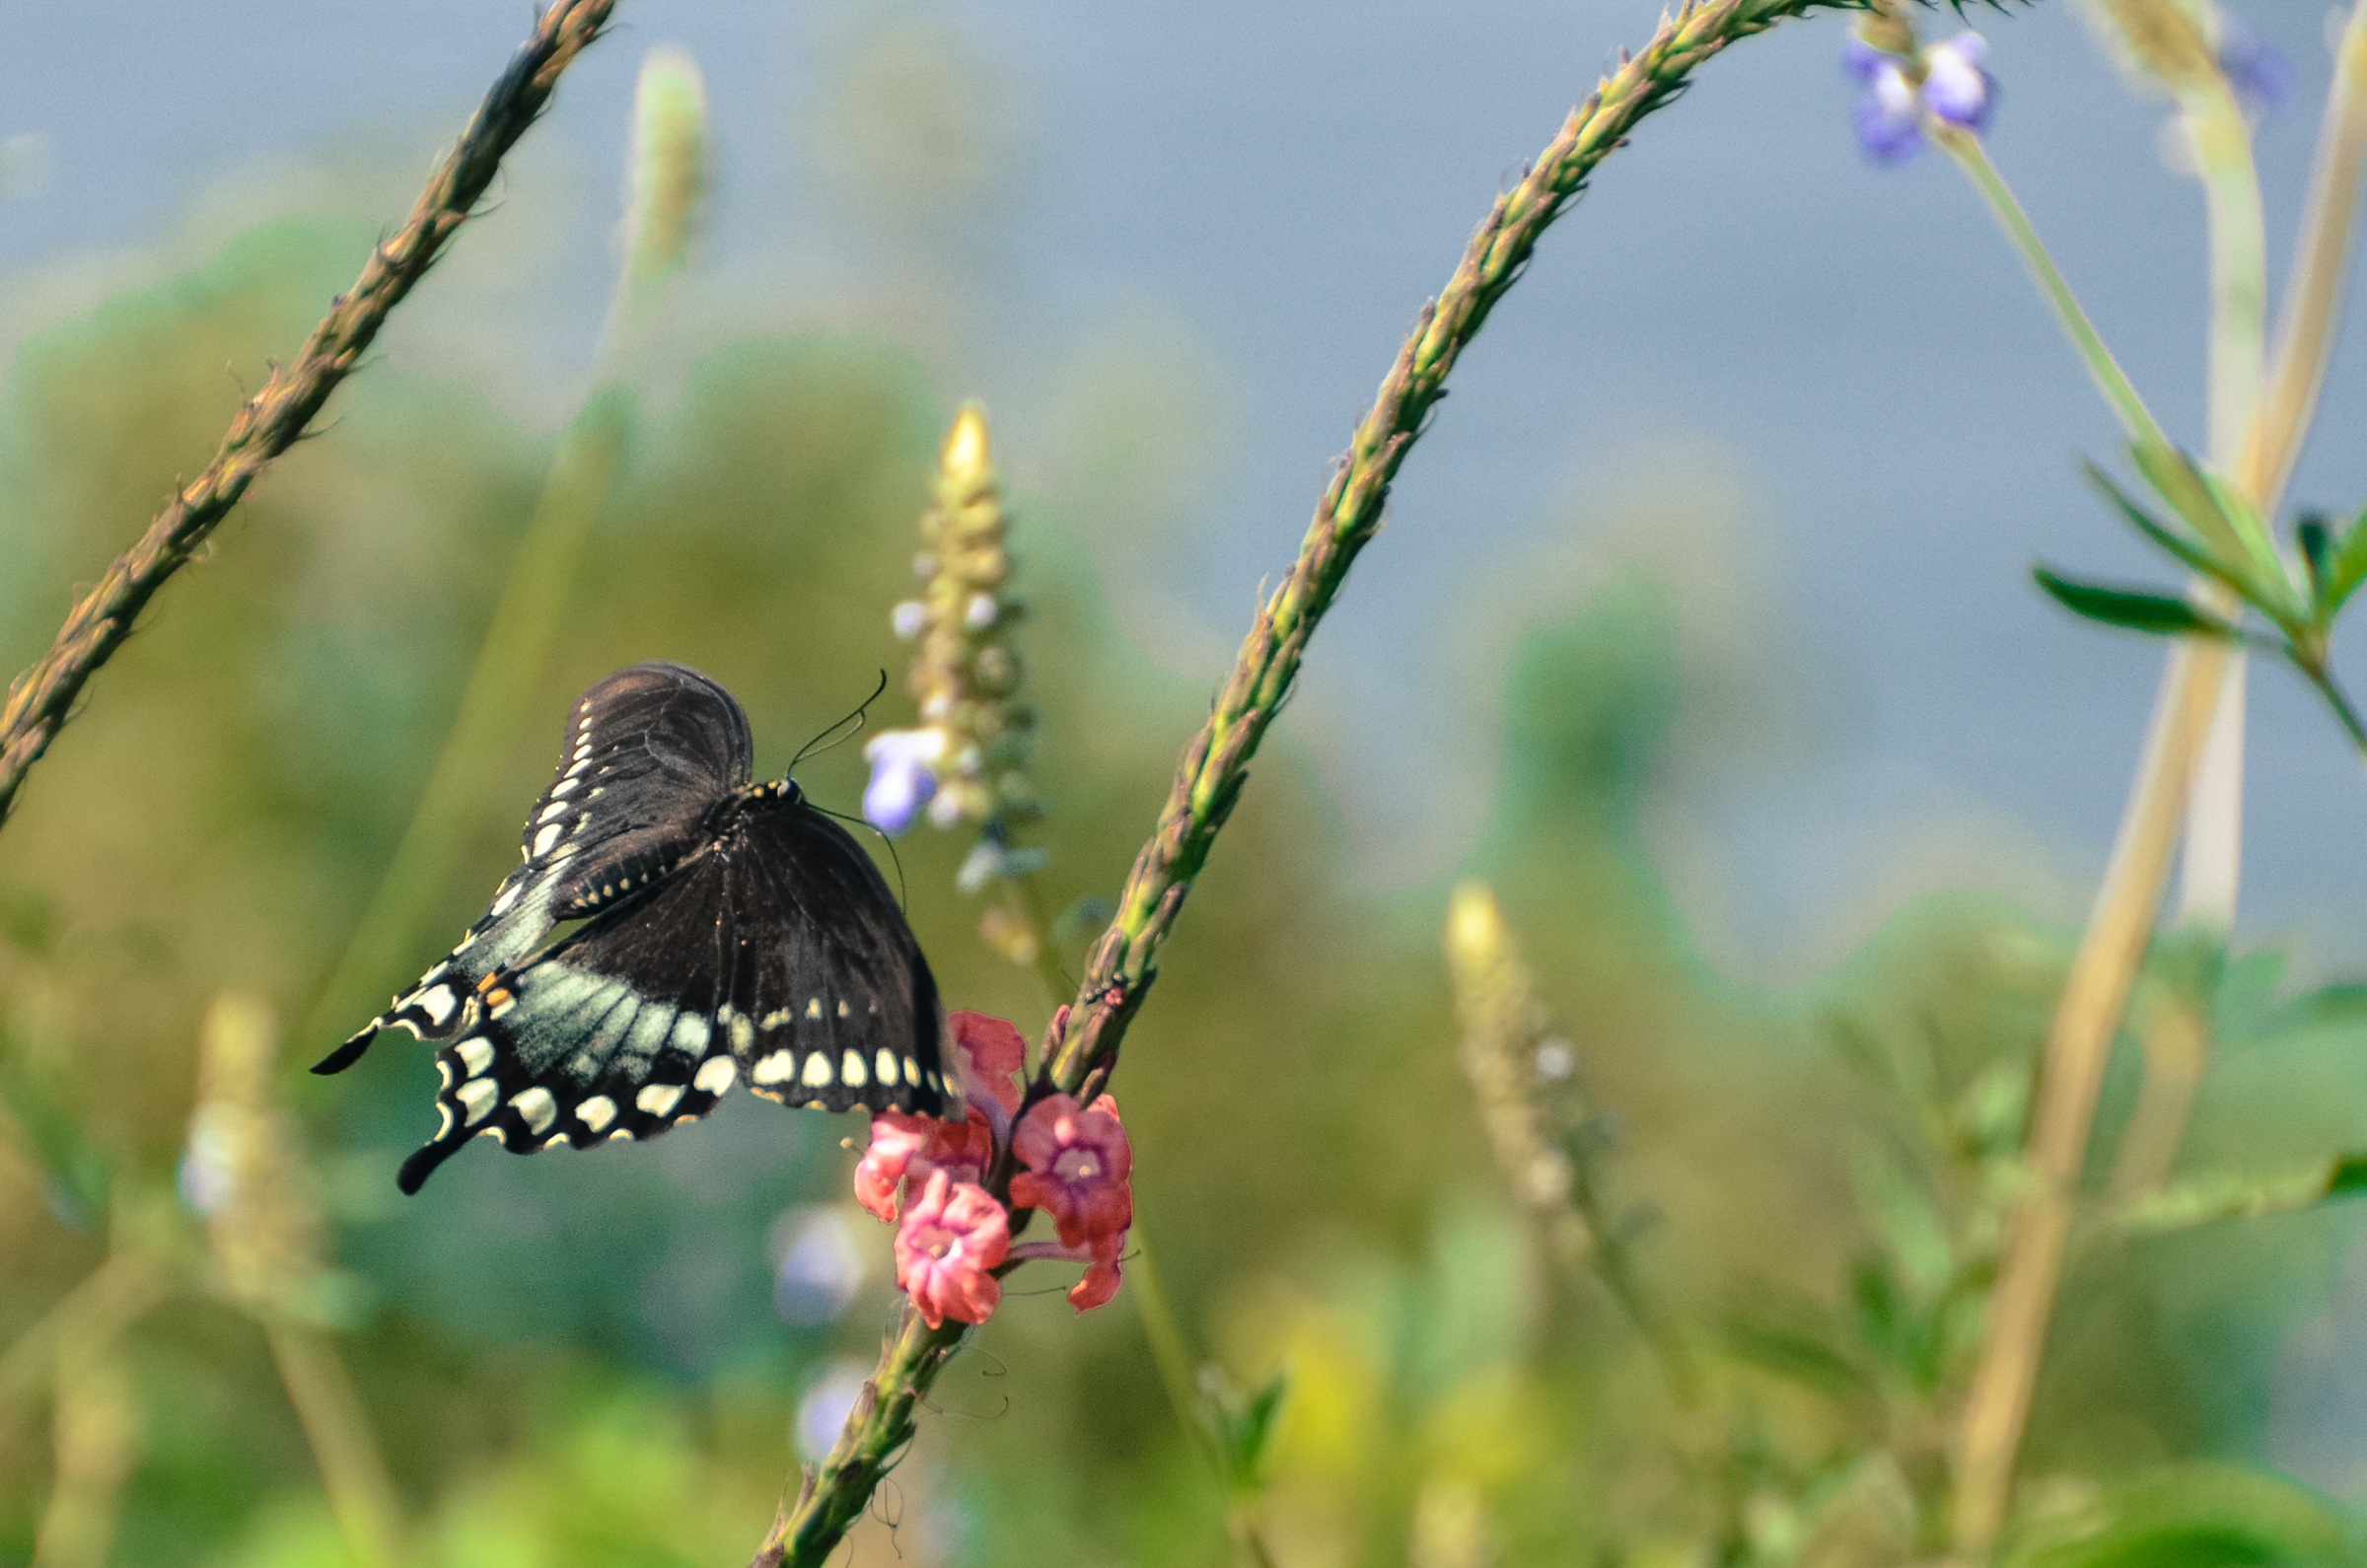
nature, branch, bird, meadow, prairie, flower, summer, wildlife, green, insect, hummingbird, butterfly, flora, fauna, invertebrate, outdoors, nectar, macro photography, pollinator, perching bird, moths and butterflies